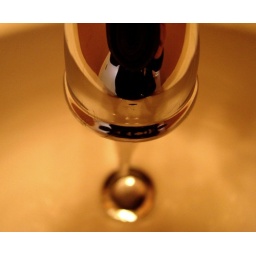
The sink in my bathroom in macro